Greg Nixon

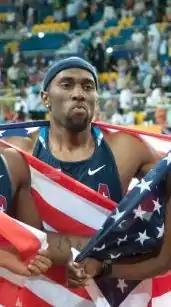
Greg Nixon, 2010

Greg Nixon (born September 12, 1981) is an American sprinter who specialises in the 400 meters. His success has come mostly in the 400 m and 4 × 400-meter relay, he is a three-time World Champion and a two-time USA Champion.